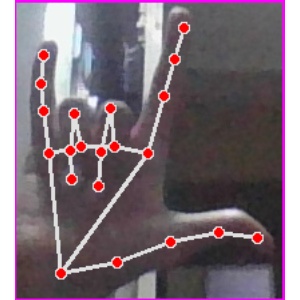
अक्षर: व